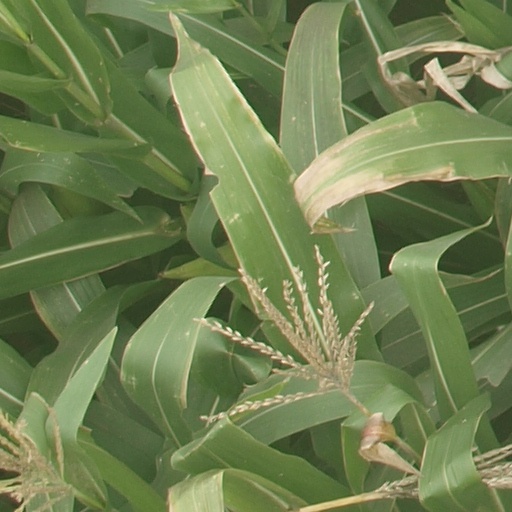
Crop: maize; corn